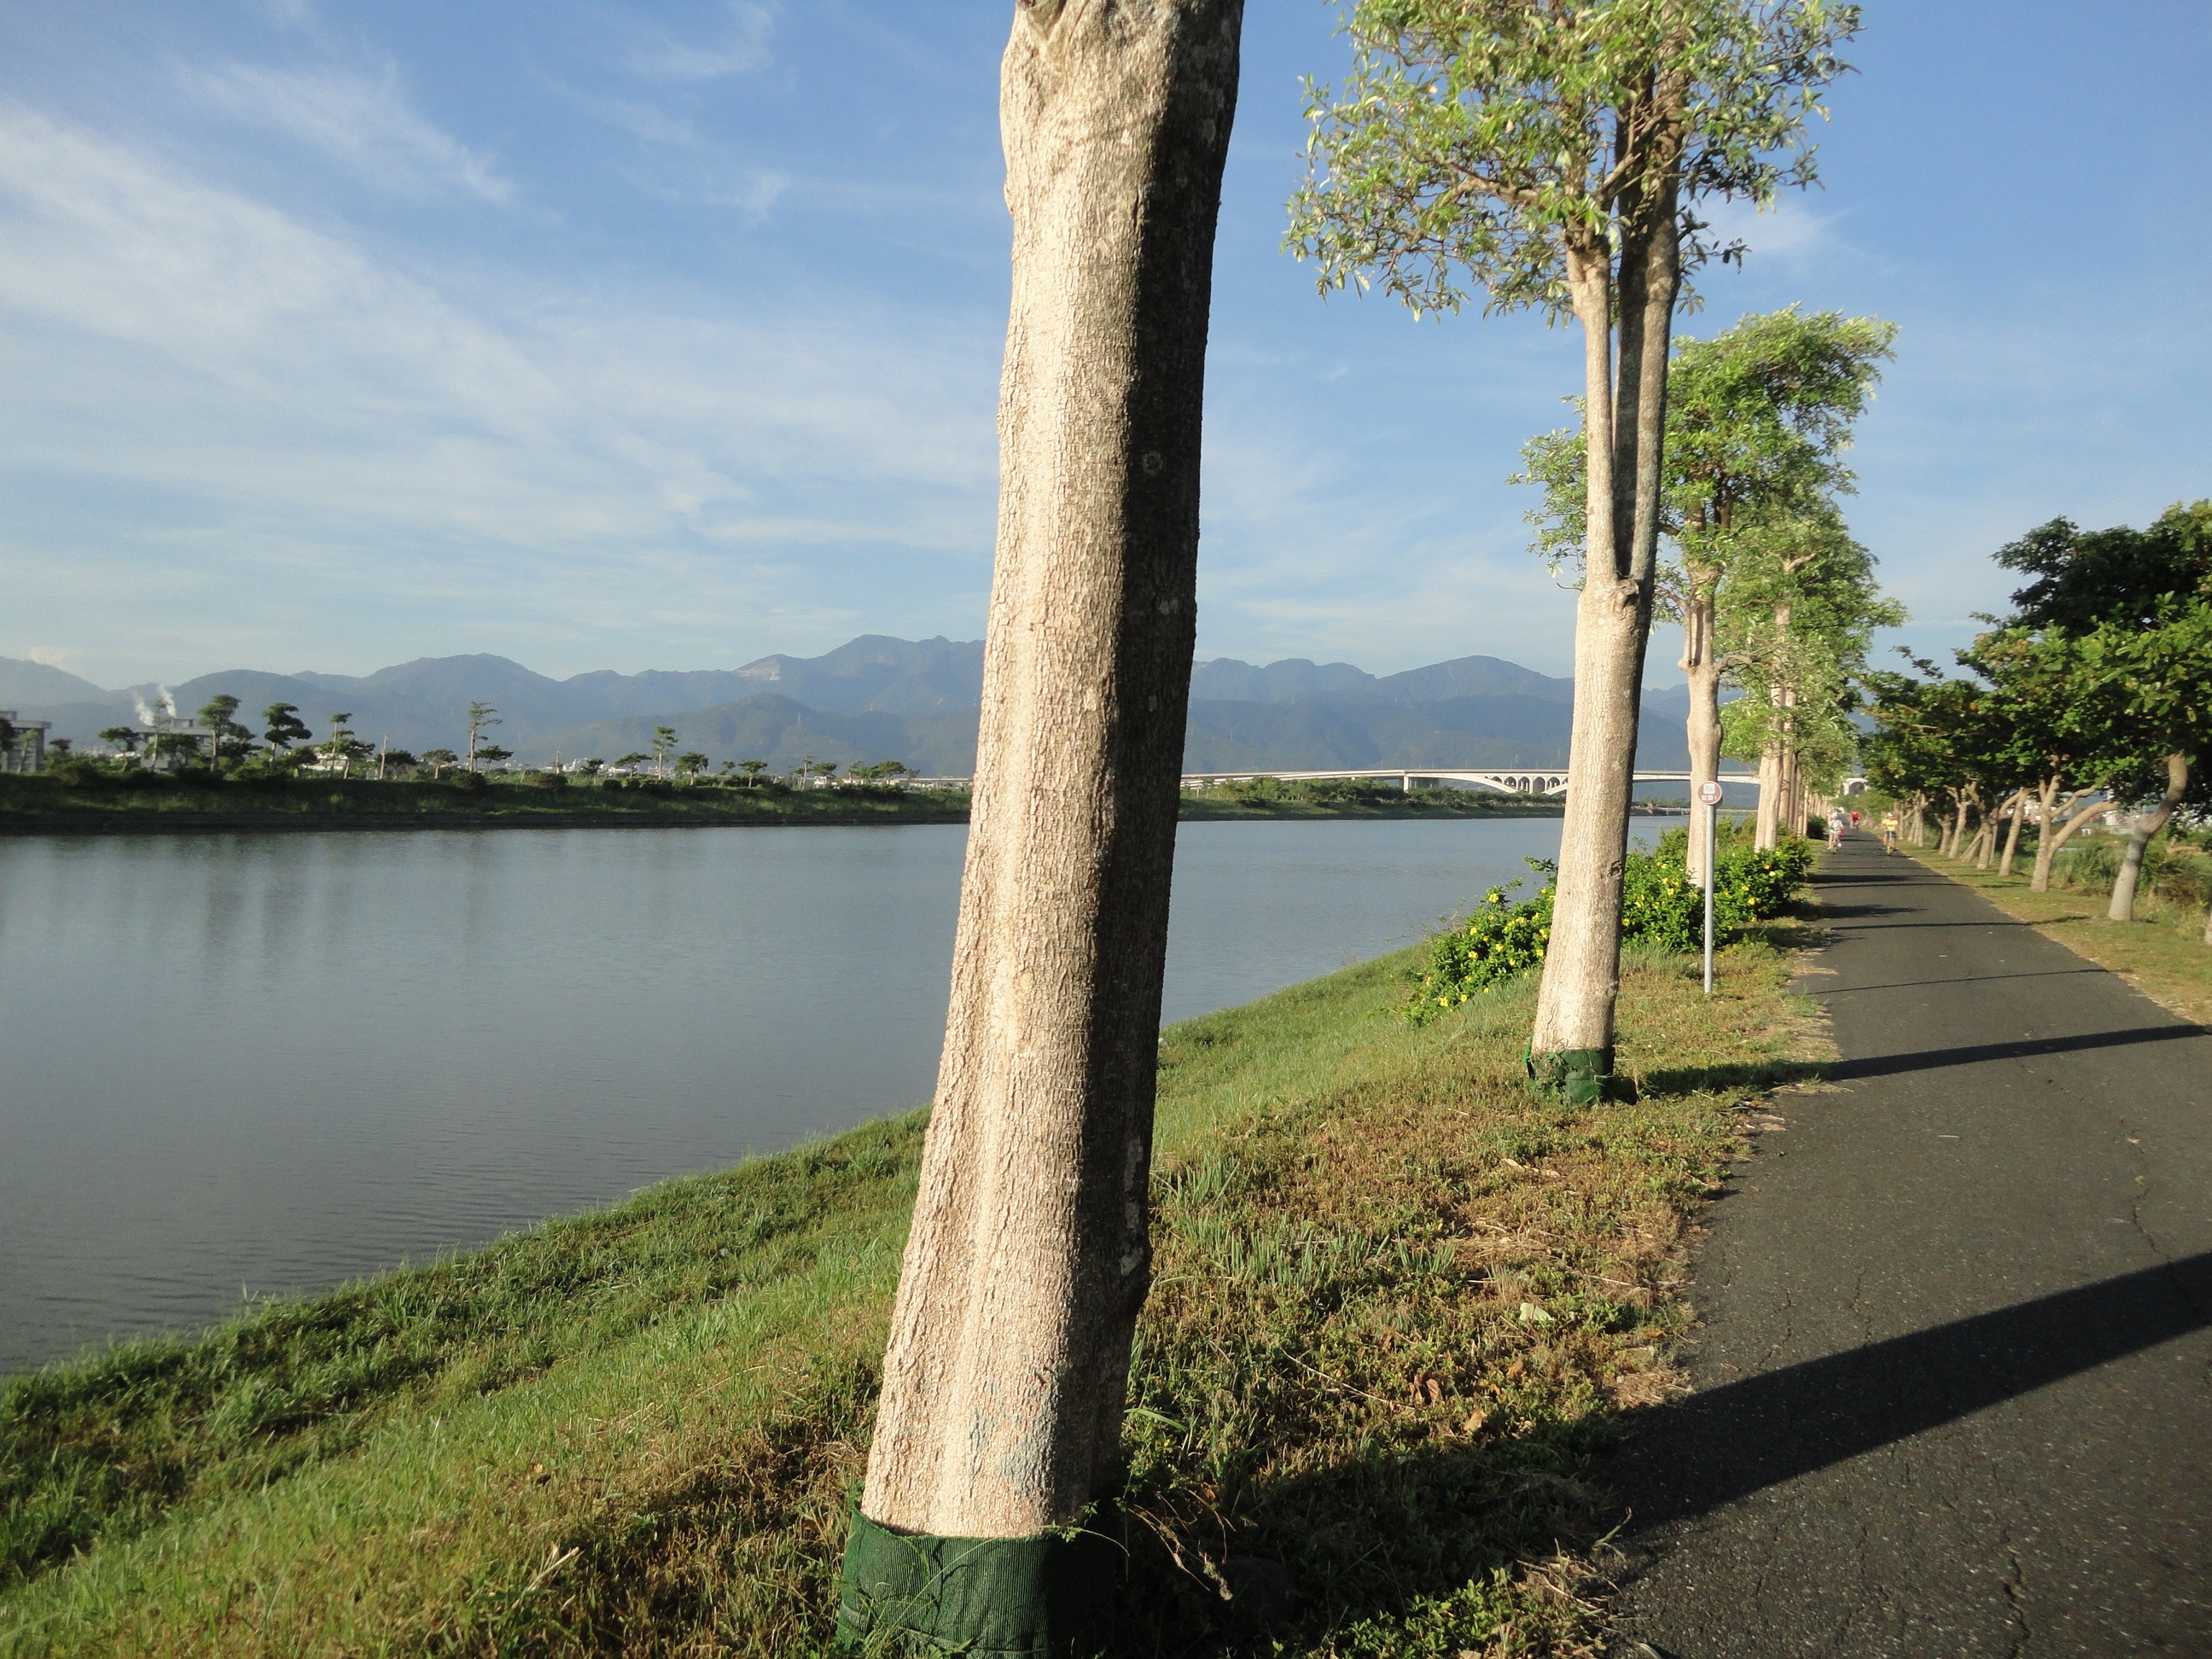
sea, coast, tree, water, road, walkway, summer, reservoir, waterway, riverside, woody plant, arecales